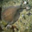
Label: ray